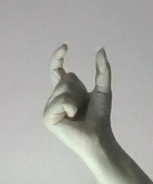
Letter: nun